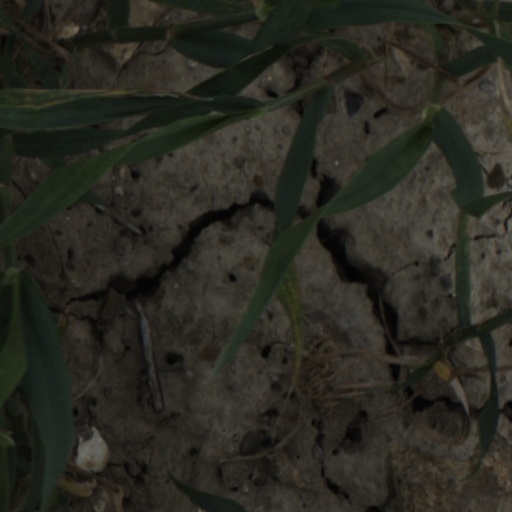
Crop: wheat